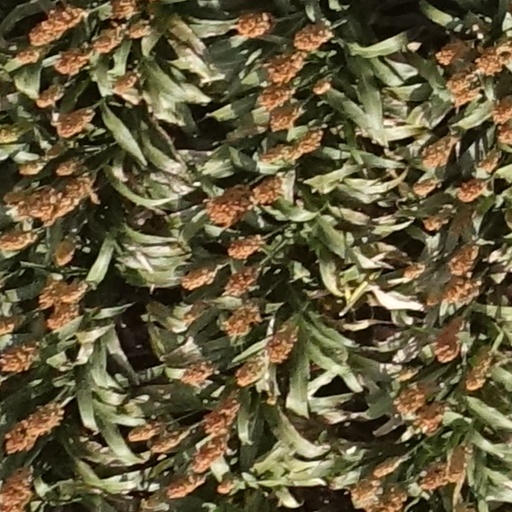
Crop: sorghum